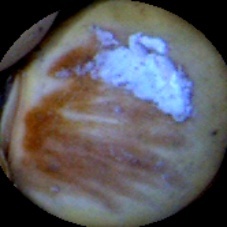
Label: Spotted